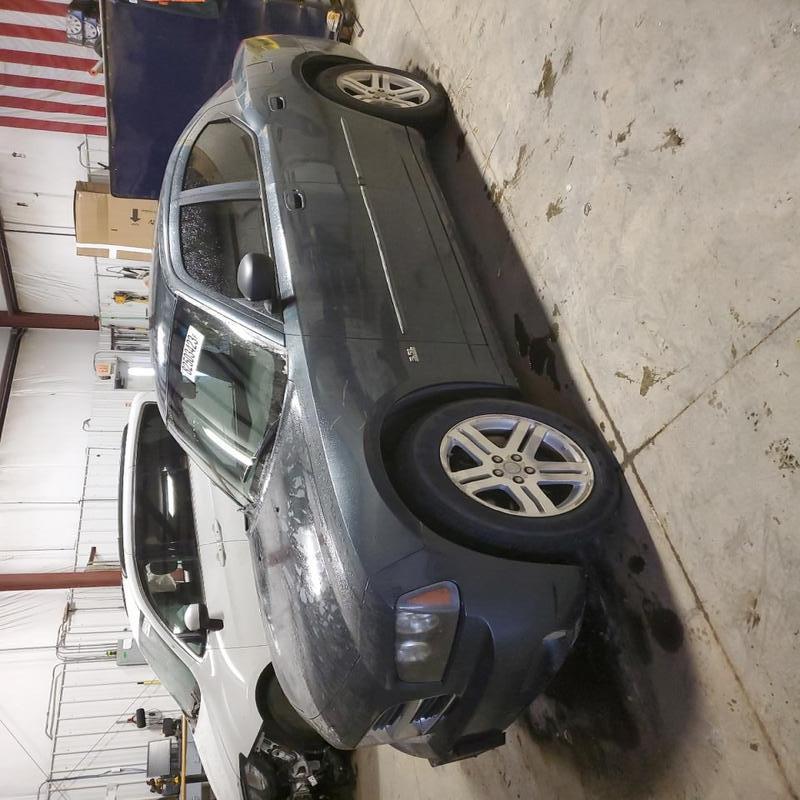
Aucun dommage détecté.
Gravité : aucun